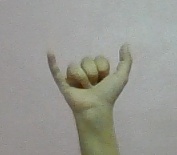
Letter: ya